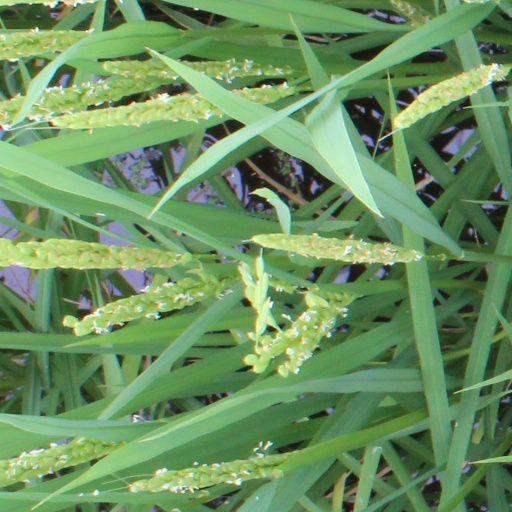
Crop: rice